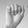
ASL letter: A